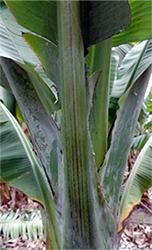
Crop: unknown
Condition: banana_banana_bunchy_top